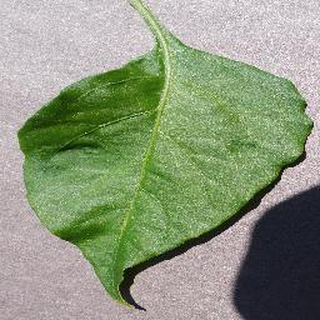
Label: healthy_bell_pepper